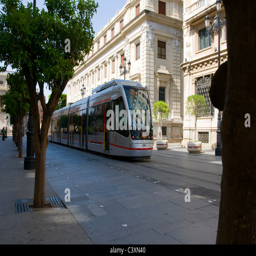
a modern tram in the ancient city